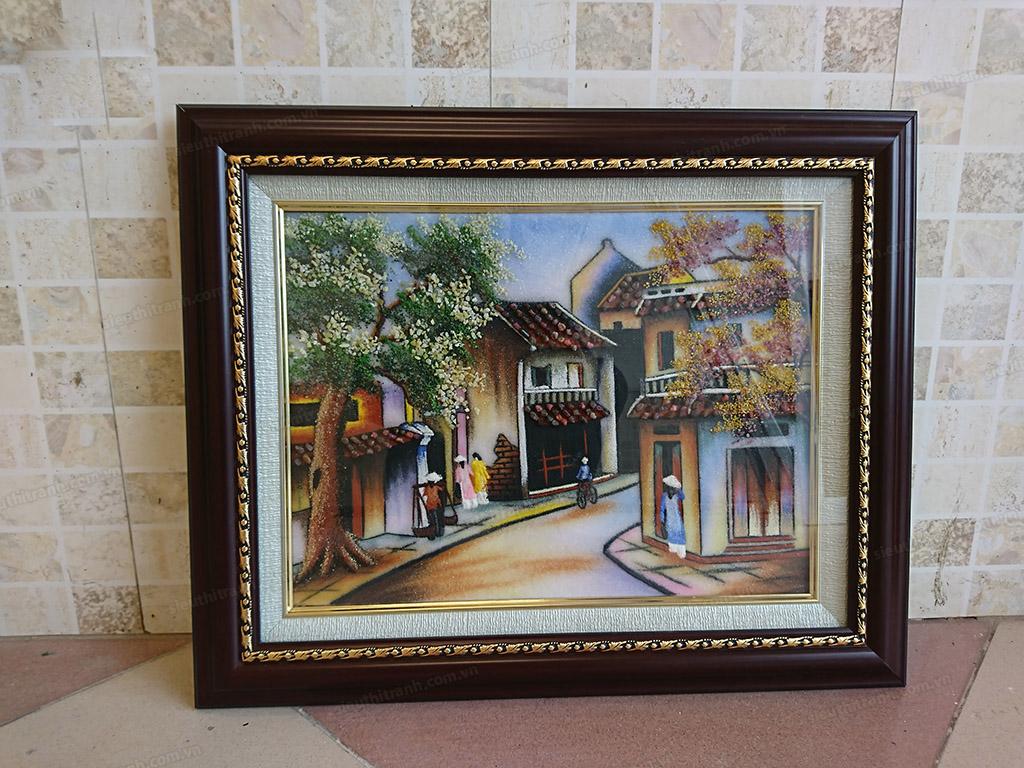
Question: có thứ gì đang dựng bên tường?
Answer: một bức tranh